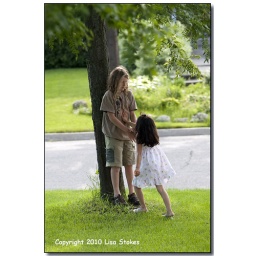
A six year old girl pushes an eleven year old boy up against a tree.